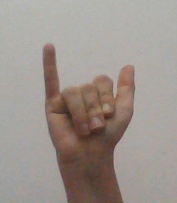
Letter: ya